IWRG 19th Anniversary Show

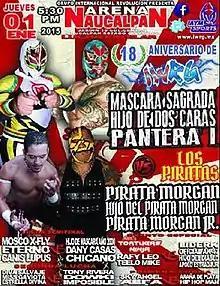
Poster for the show, mistakenly listing it as the 18th anniversary.

The IWRG 19th Anniversary Show was an annual professional wrestling major event produced by Mexican professional wrestling promotion International Wrestling Revolution Group (IWRG), which took place on January 1, 2015 in Arena Naucalpan, Naucalpan, State of Mexico, Mexico. The show commemorated the creation of the IWRG 19 years prior on January 1, 1996 when Adolfo "Pirata" Moreno took over running the wrestling in Arena Naucalpan and turned it into the IWRG.